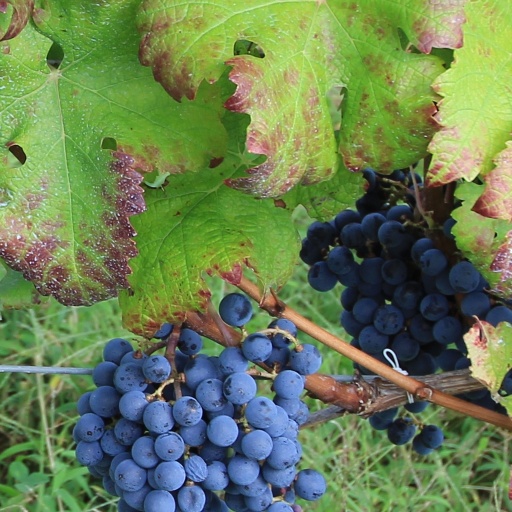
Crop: grape